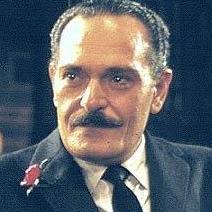
Age: 40